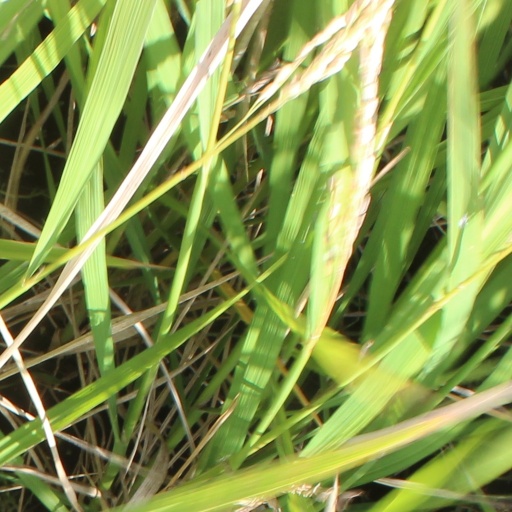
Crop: rice